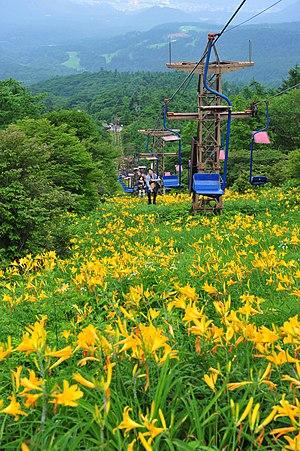
Japon
Le mont Akanagi est une montagne du Japon située à Nikkō, sur l'île de Honshū, au nord de l'agglomération de Tokyo. Ce stratovolcan culminant à 2 010 mètres d'altitude fait partie du complexe volcanique des monts Nikkō dans le parc national de Nikkō.